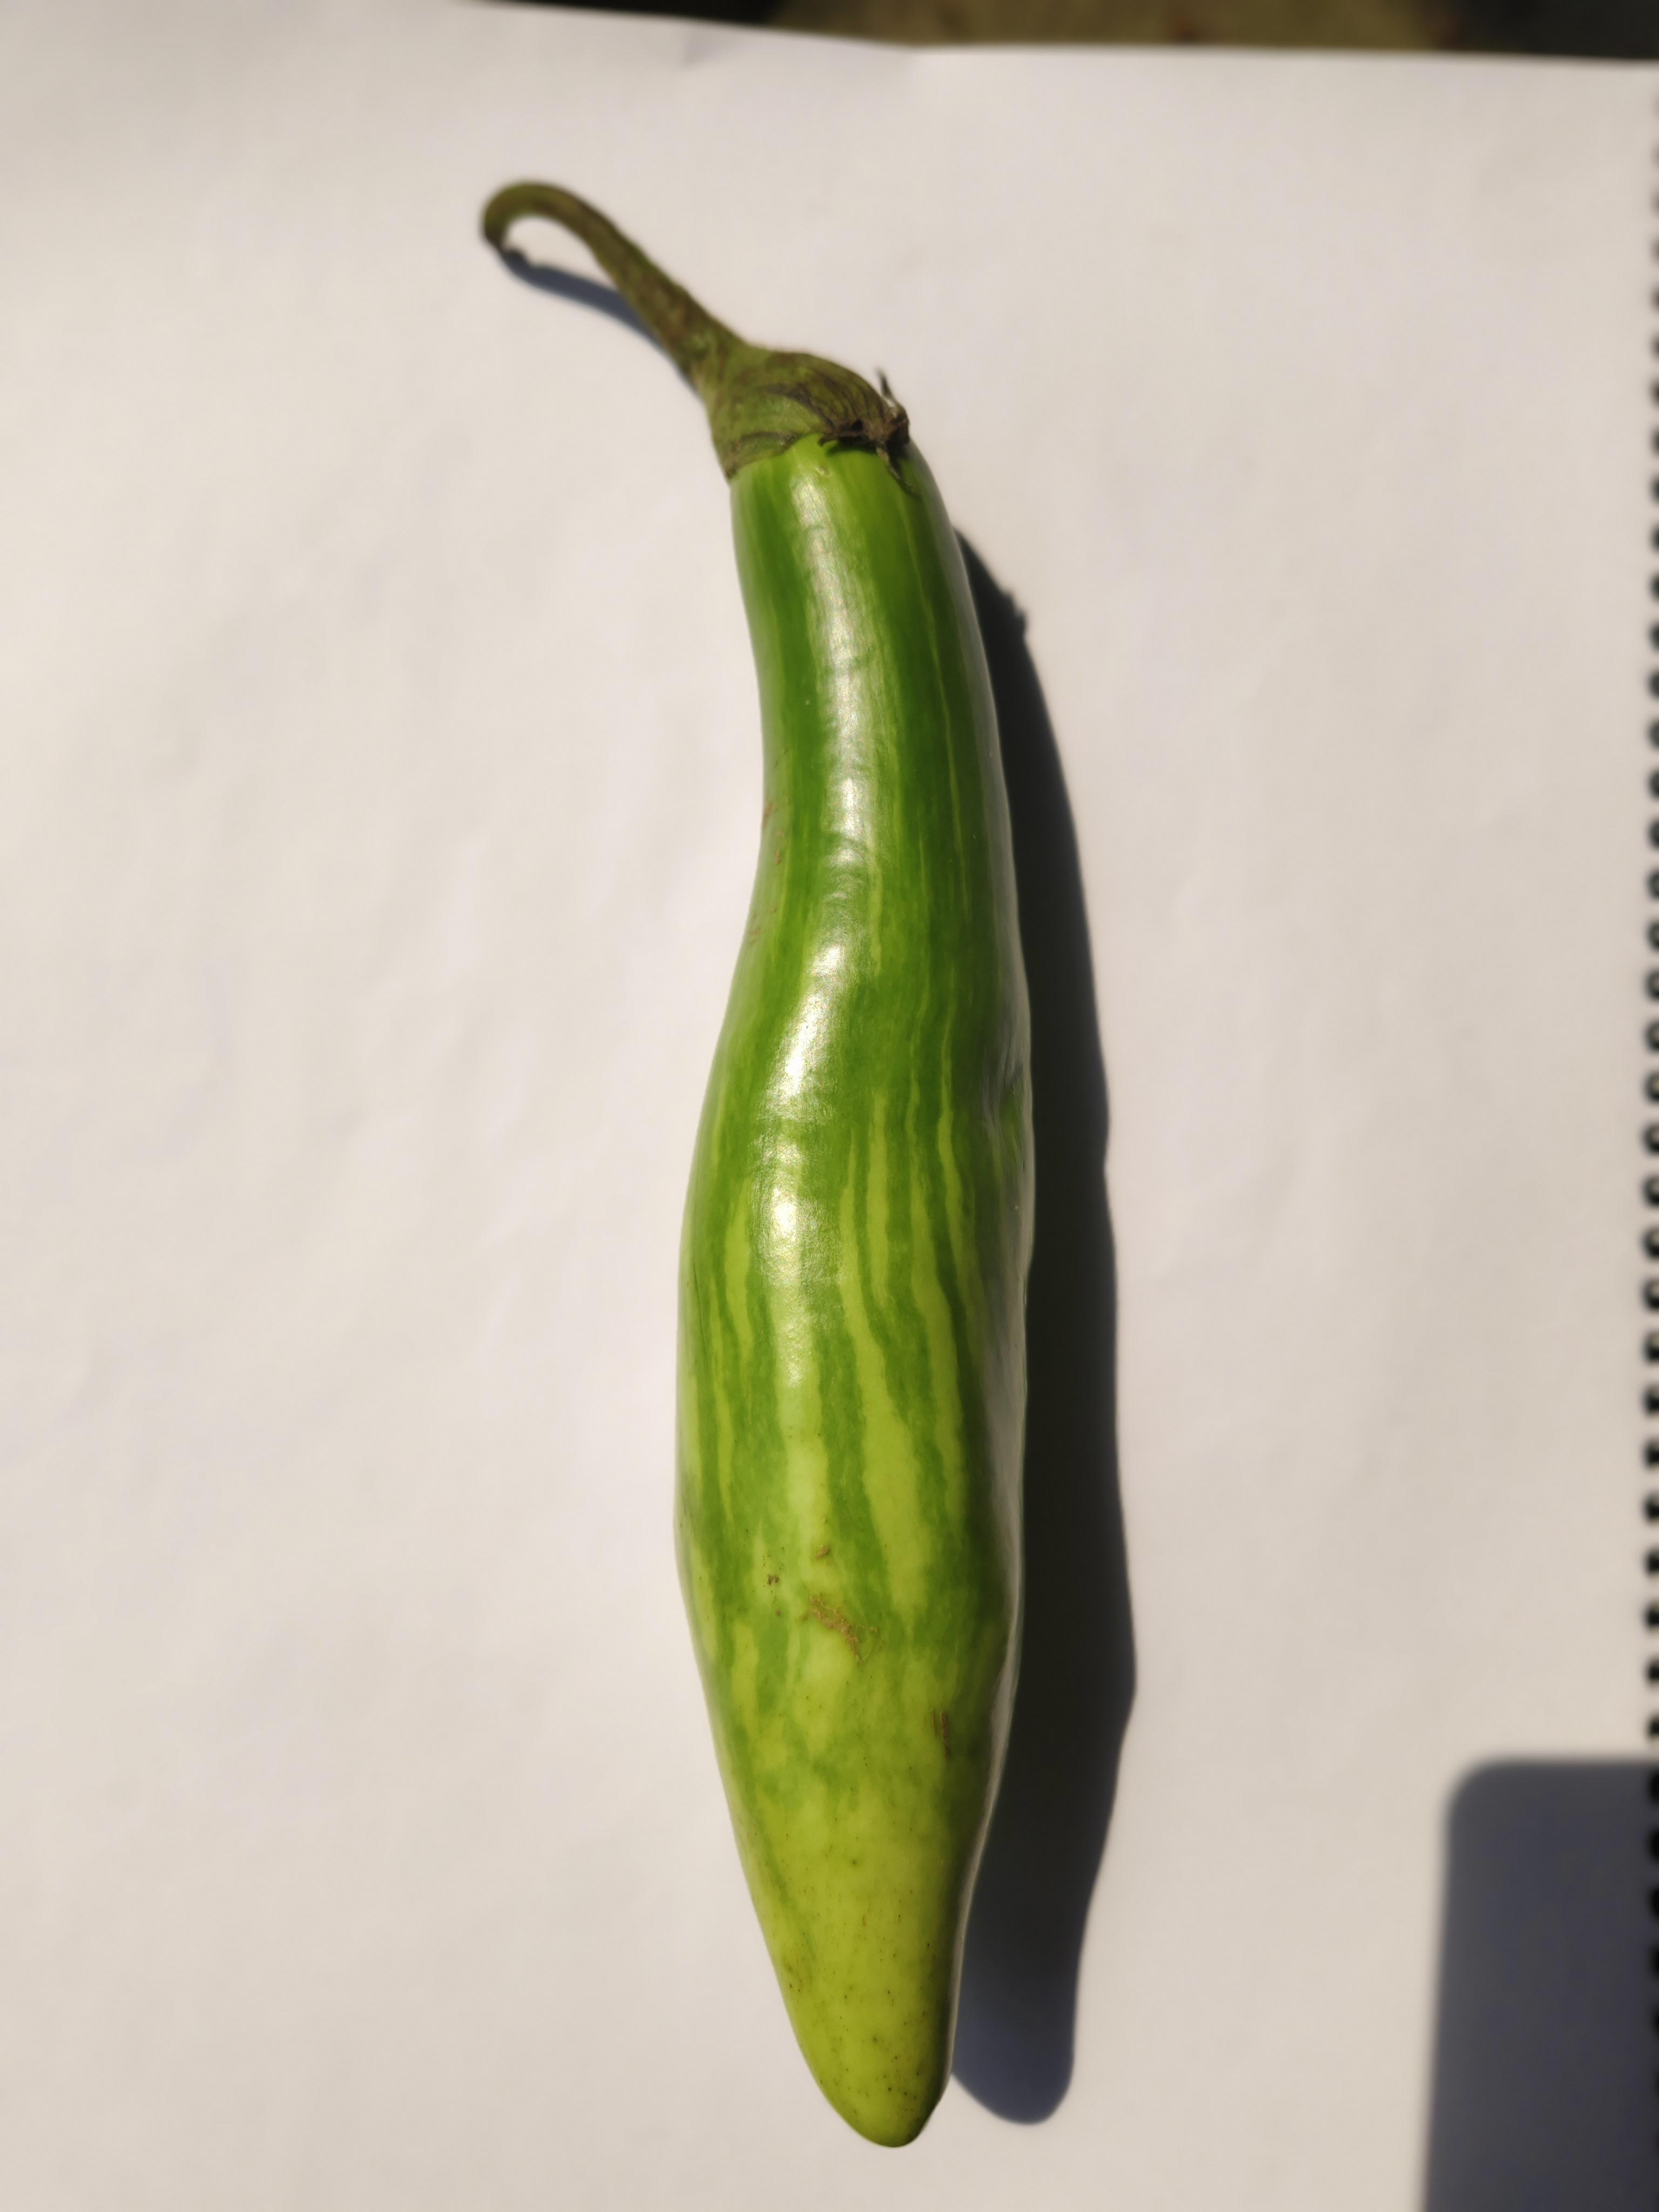
Label: Brinjal